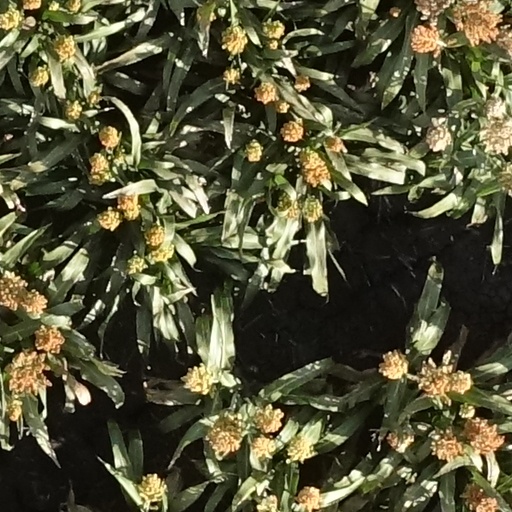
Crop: sorghum